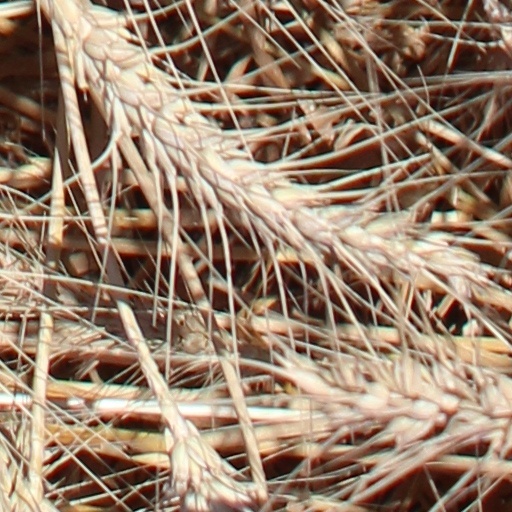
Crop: wheat